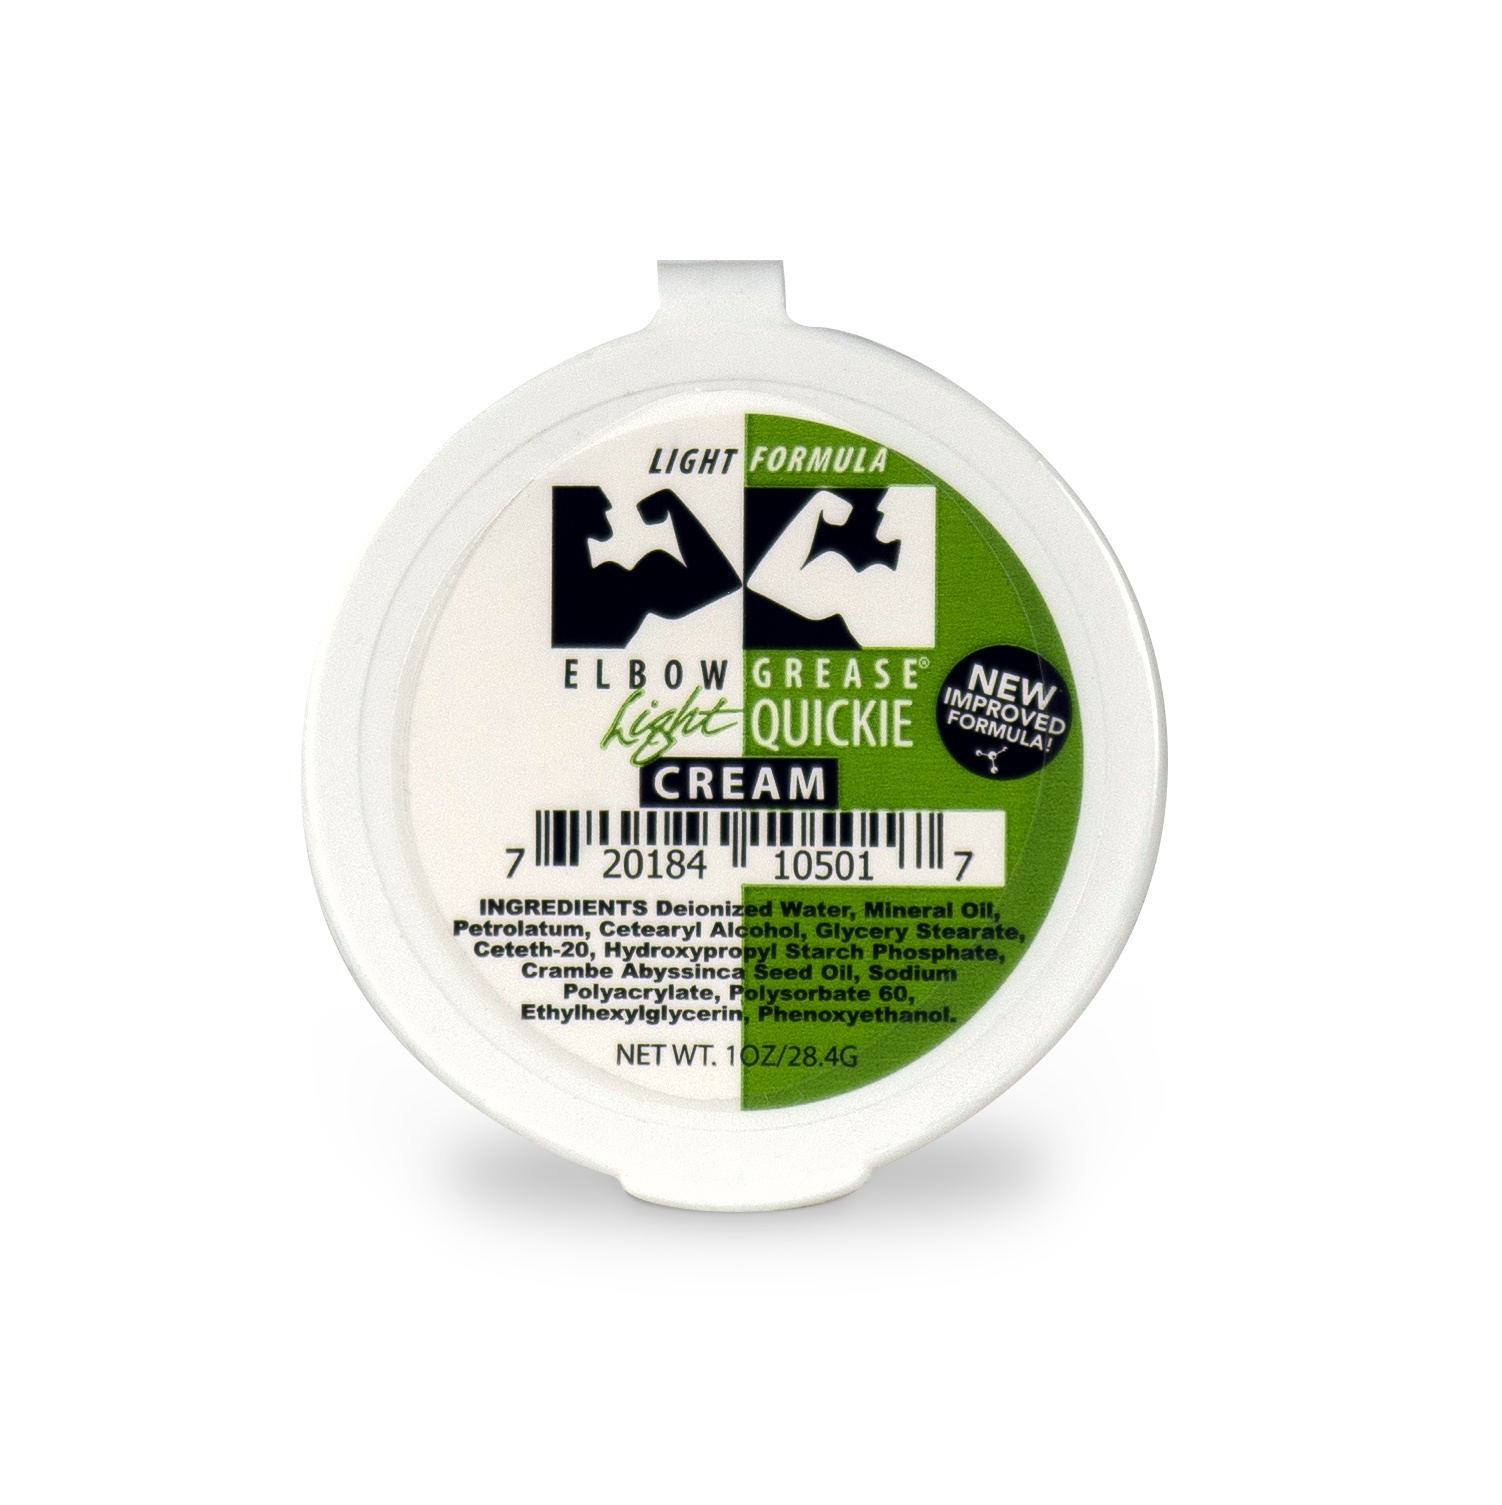
Elbow Grease Light Cream Quickie - 1 Oz.
A thinner but equally creamy version of Elbow Grease's original formula for those that prefer it. Unscented, this mineral oil based formula minimizes friction and dramatically increases glide.
Brand: B. Cummings
Category: Sporting Goods > Athletics > Wrestling > Wrestling Training Aids